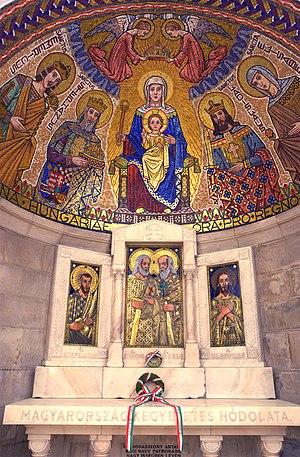
L’abbaye de la Dormition est un monastère de moines bénédictins se trouvant sur le mont Sion, à Jérusalem. Construite pour des moines allemands de Beuron de 1900 à 1910 l'abbaye rétablit la tradition monastique d'un monastère du Ve siècle.